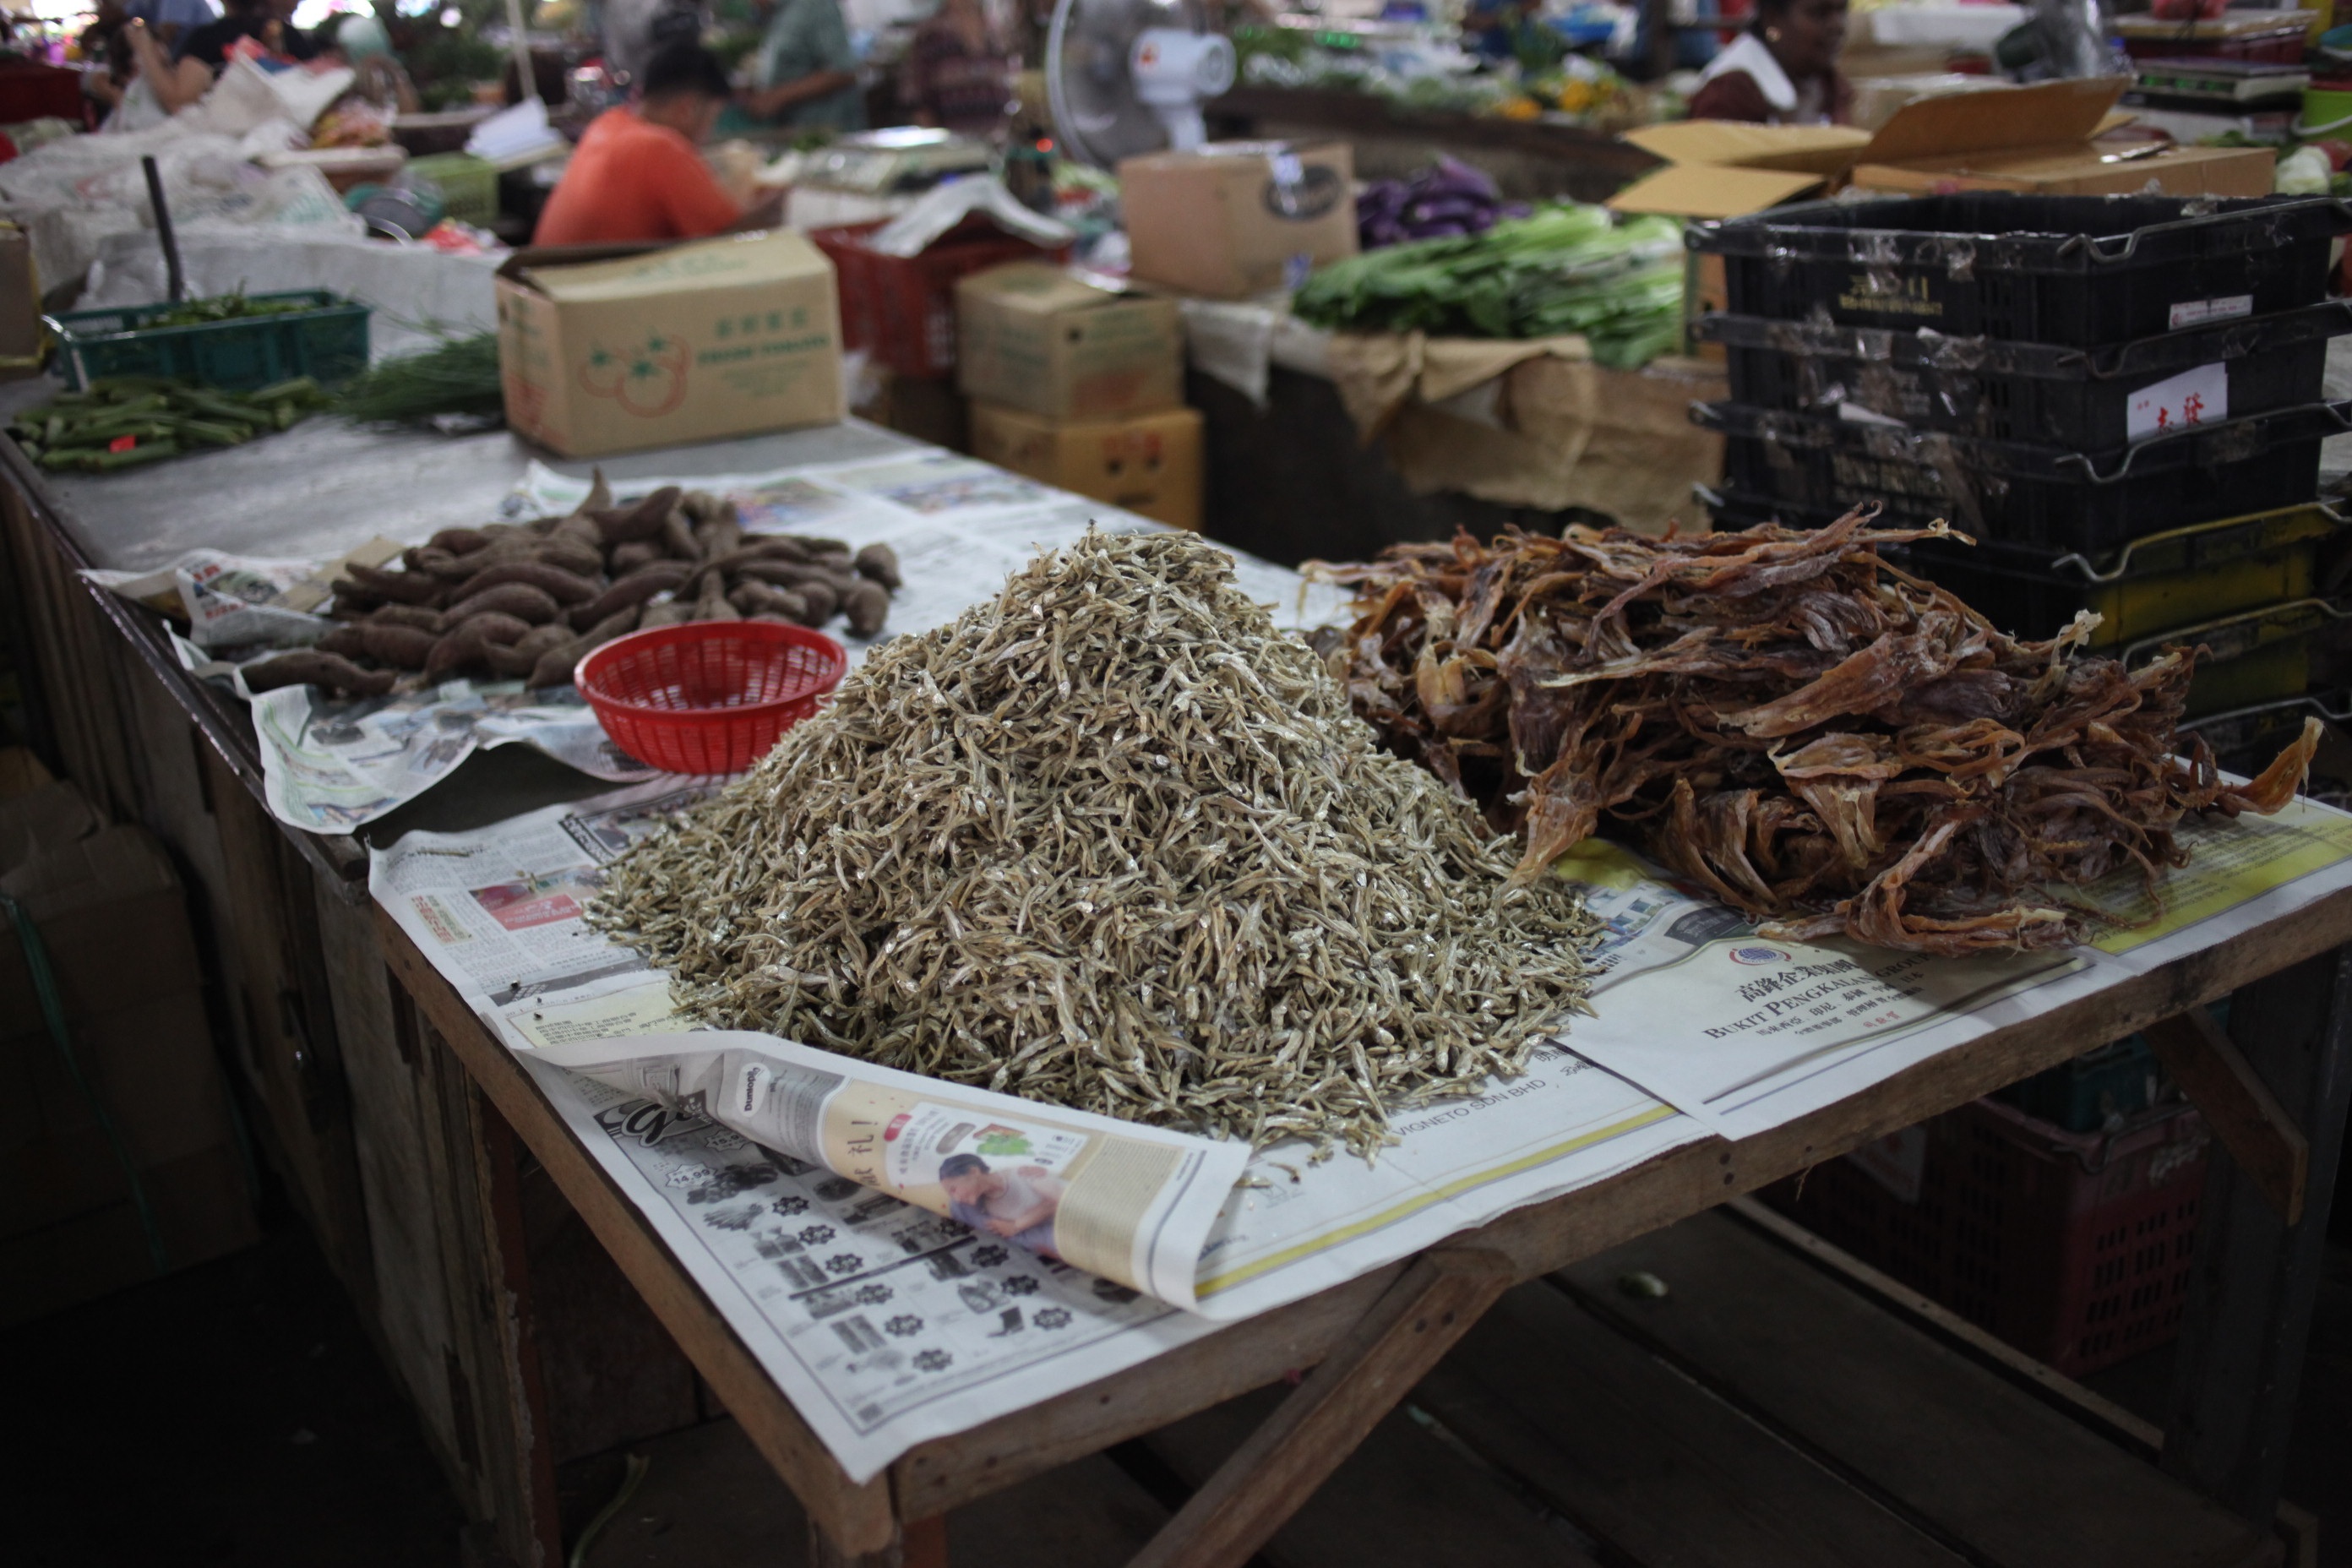
wood, city, food, market, public space, human settlement